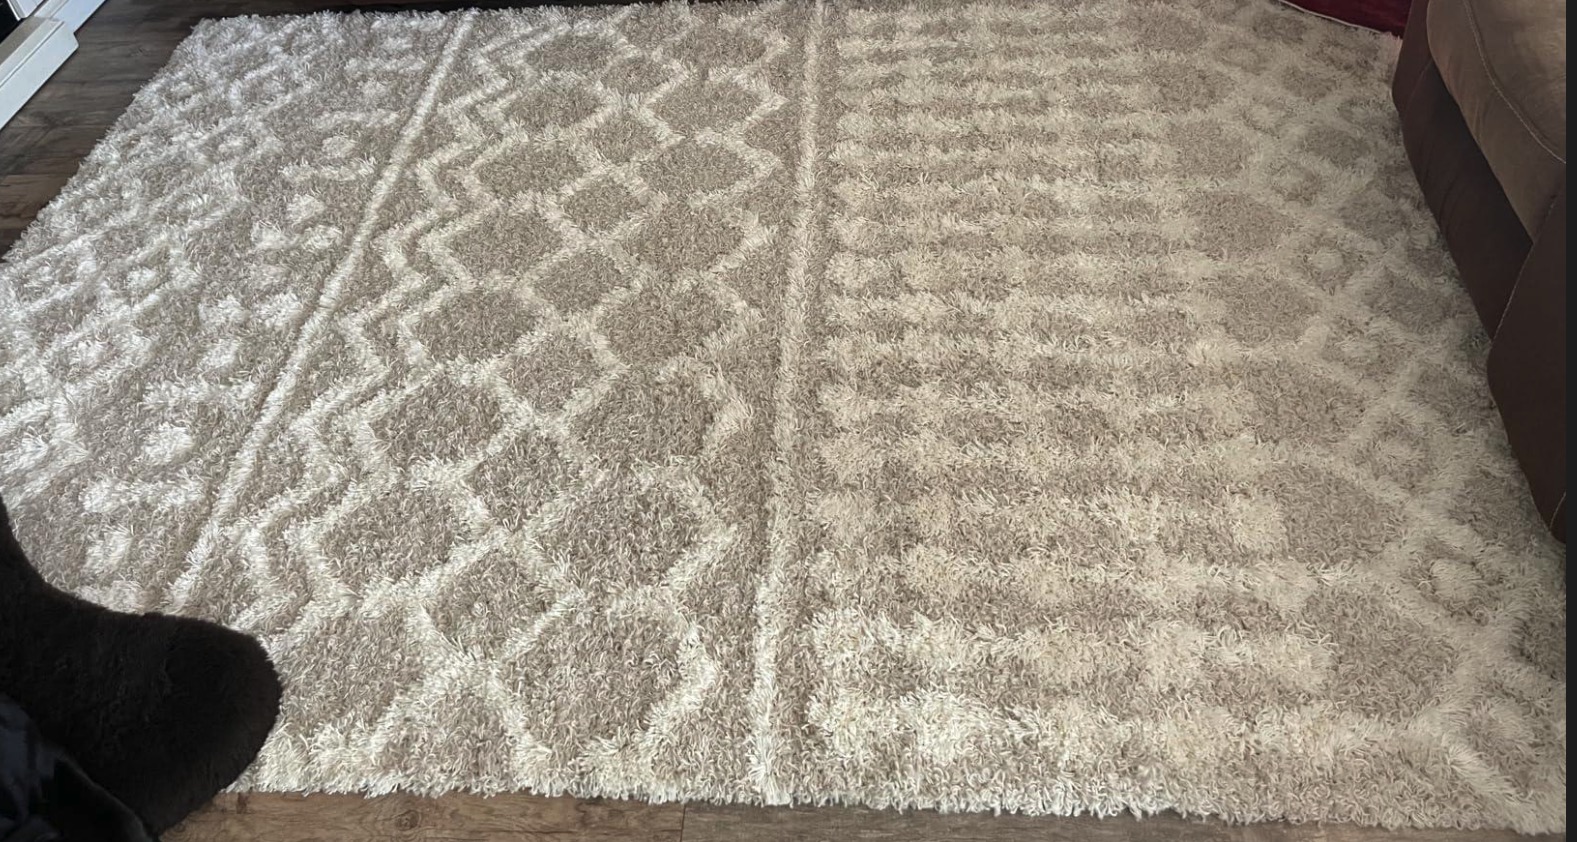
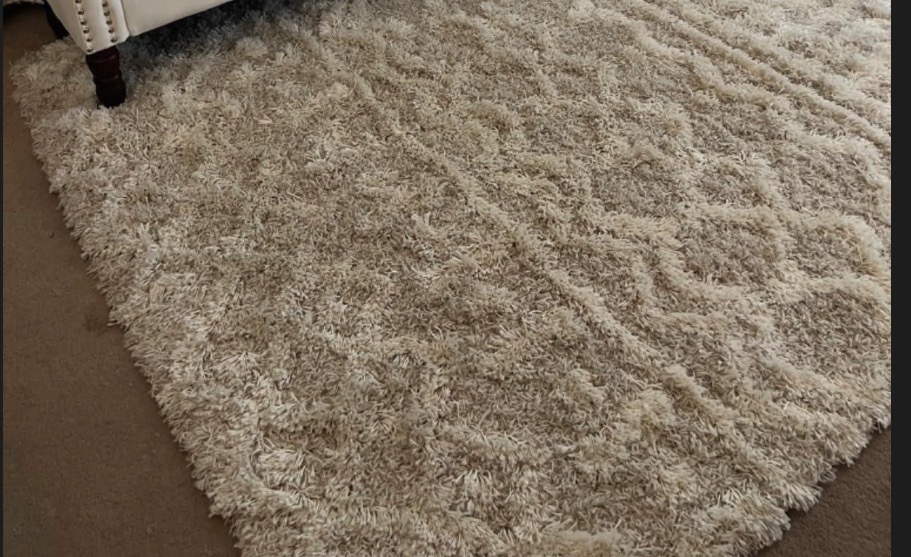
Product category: misc
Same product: yes